Gisela of Kerzenbroeck

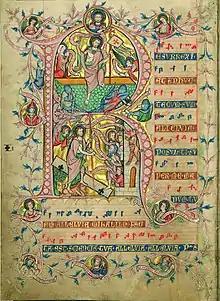
Codes Gisle, Easter page

Gisela of Kerzenbroeck or Gisela von Kerssenbrock (died by 1300) was a nun in the northern German city of Rulle who probably worked most of her life writing and illustrating manuscripts, as well as being choirmistress.